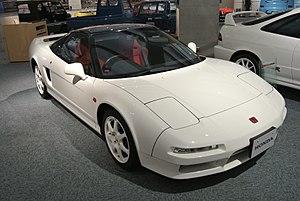
Ayrton Senna da Silva, généralement appelé simplement Ayrton Senna, est un pilote automobile brésilien, né le 21 mars 1960 à São Paulo et mort le 1ᵉʳ mai 1994 à Bologne, à la suite d'un accident lors du Grand Prix de Saint-Marin. Idole au Brésil où son statut a dépassé celui de champion sportif, il est considéré comme l'un des plus grands pilotes de l'histoire de la Formule 1 dont il remporte le titre de champion du monde à trois reprises, en 1988, 1990 et 1991, gagnant 41 Grands Prix et réalisant 65 pole positions durant les onze saisons qu'il a disputées.